All-Russian nation

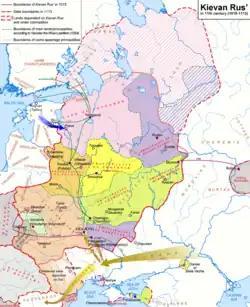
Principalities of Kievan Rus', 1054–1132

The disintegration, or parcelling, of the polity of Kievan Rus' in the 11th century resulted in considerable population shifts and a political, social, and economic regrouping. The resultant effect of these forces coalescing was the marked emergence of new peoples. While these processes began long before the fall of Kiev, its fall expedited these gradual developments into a significant linguistic and ethnic differentiation among the Rus' people into Ukrainians, Belarusians, and Russians. All of this was emphasized by the subsequent polities these groups migrated into: southwestern and western Rus', where the Ruthenian and later Ukrainian and Belarusian identities developed, was subject to Lithuanian and later Polish influence; whereas the (Great) Russian ethnic identity that developed in the Vladimir-Suzdal principality and the Novgorodian Russian north, an area also inhabited by Finno-Ugric, Slavic and Tatar-Turkic tribes, isolated from its Ruthene relatives.